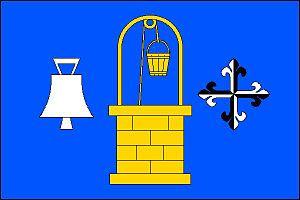
Studnice est une commune du district de Chrudim, dans la région de Pardubice, en République tchèque. Sa population s'élevait à 468 habitants en 2017.